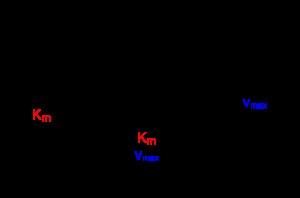
En biochimie, la procédure Hanes–Woolf est une représentation graphique de la cinétique enzymatique. Ce graphique met le rapport [S] / v en fonction de [S], où [S] est la concentration du substrat et v est la vitesse initiale de réaction. Ce graphique est basée sur l'équation de Michaelis-Menten après réarrangement dans la forme linéaire suivanteː
L’équation de Michaelis-Menten permet de décrire la cinétique d'une réaction catalysée par une enzyme agissant sur un substrat unique pour donner irréversiblement un produit. Elle relie la vitesse stationnaire initiale de la réaction à la concentration initiale en substrat et à des paramètres caractéristiques de l'enzyme.